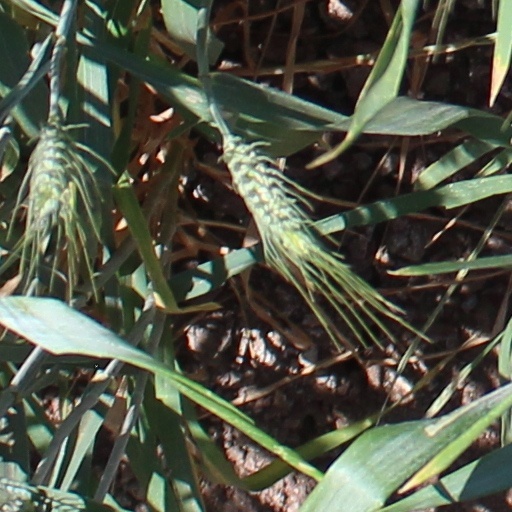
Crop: wheat